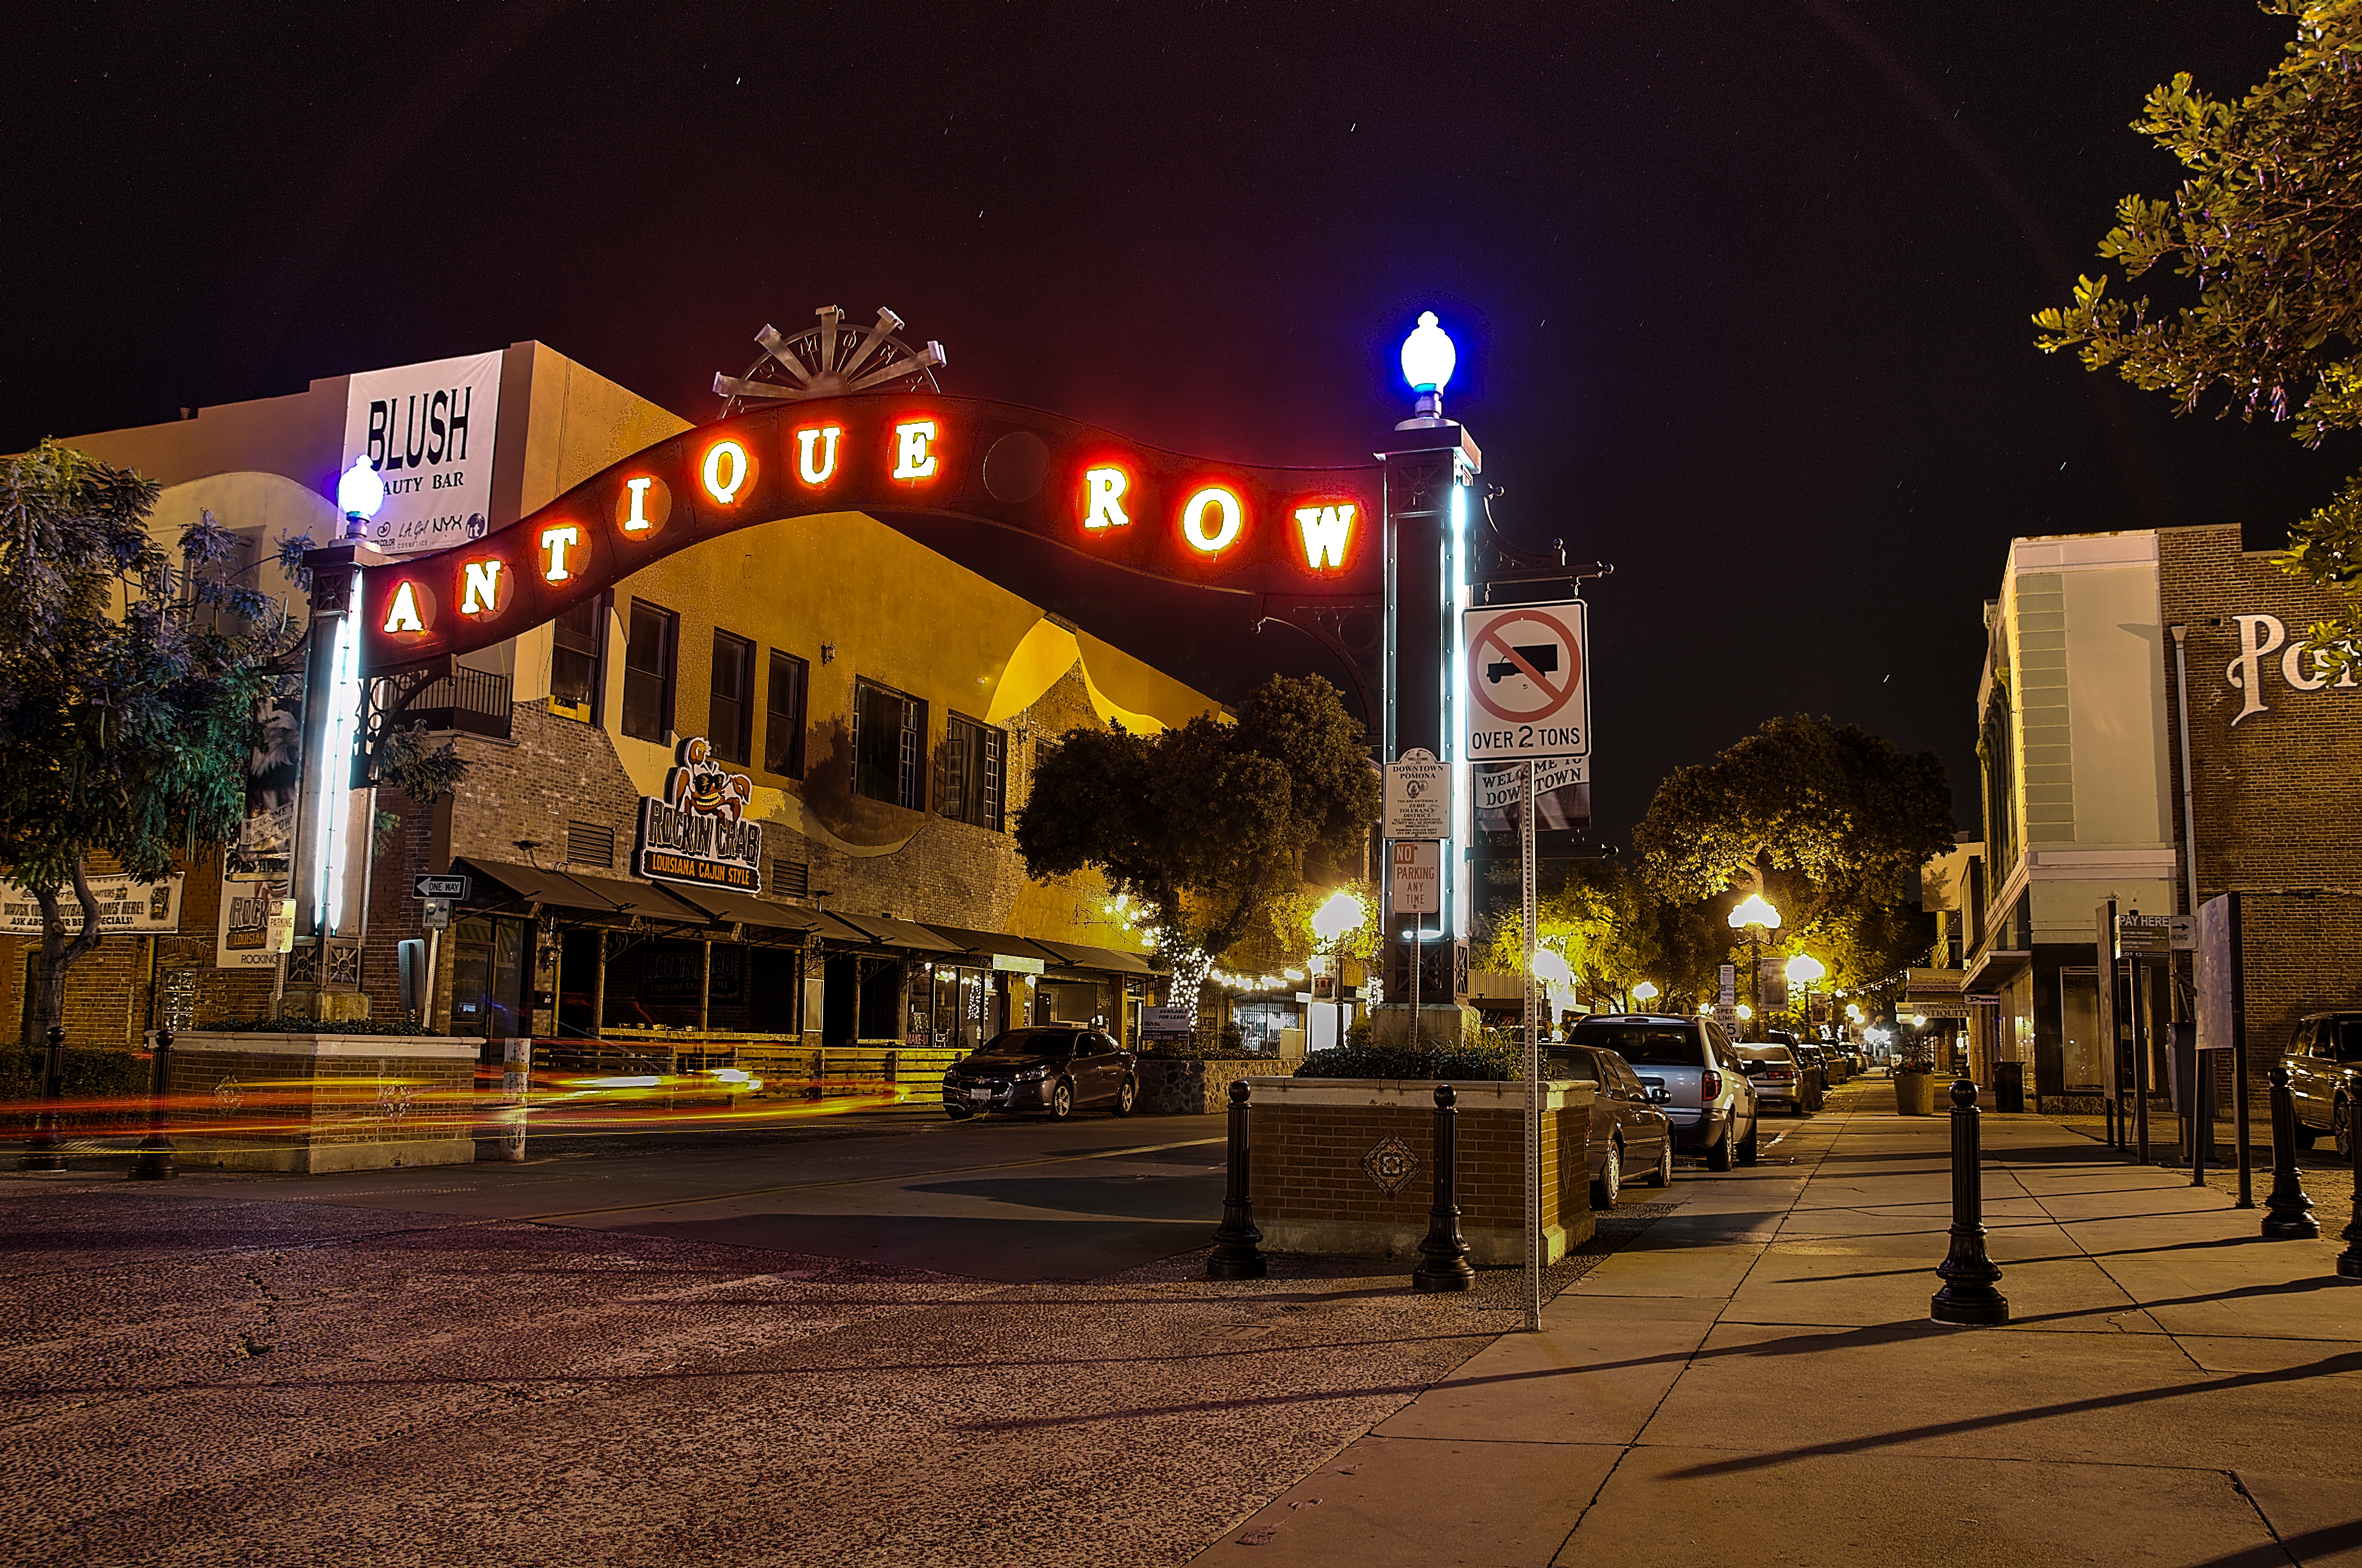
city, night, sky, landmark, lighting, town, urban area, building, street light, architecture, metropolitan area, tree, street, downtown, light fixture, midnight, clock tower, evening, road, metropolis, mixed use, house, tourist attraction, town square, tourism, tower